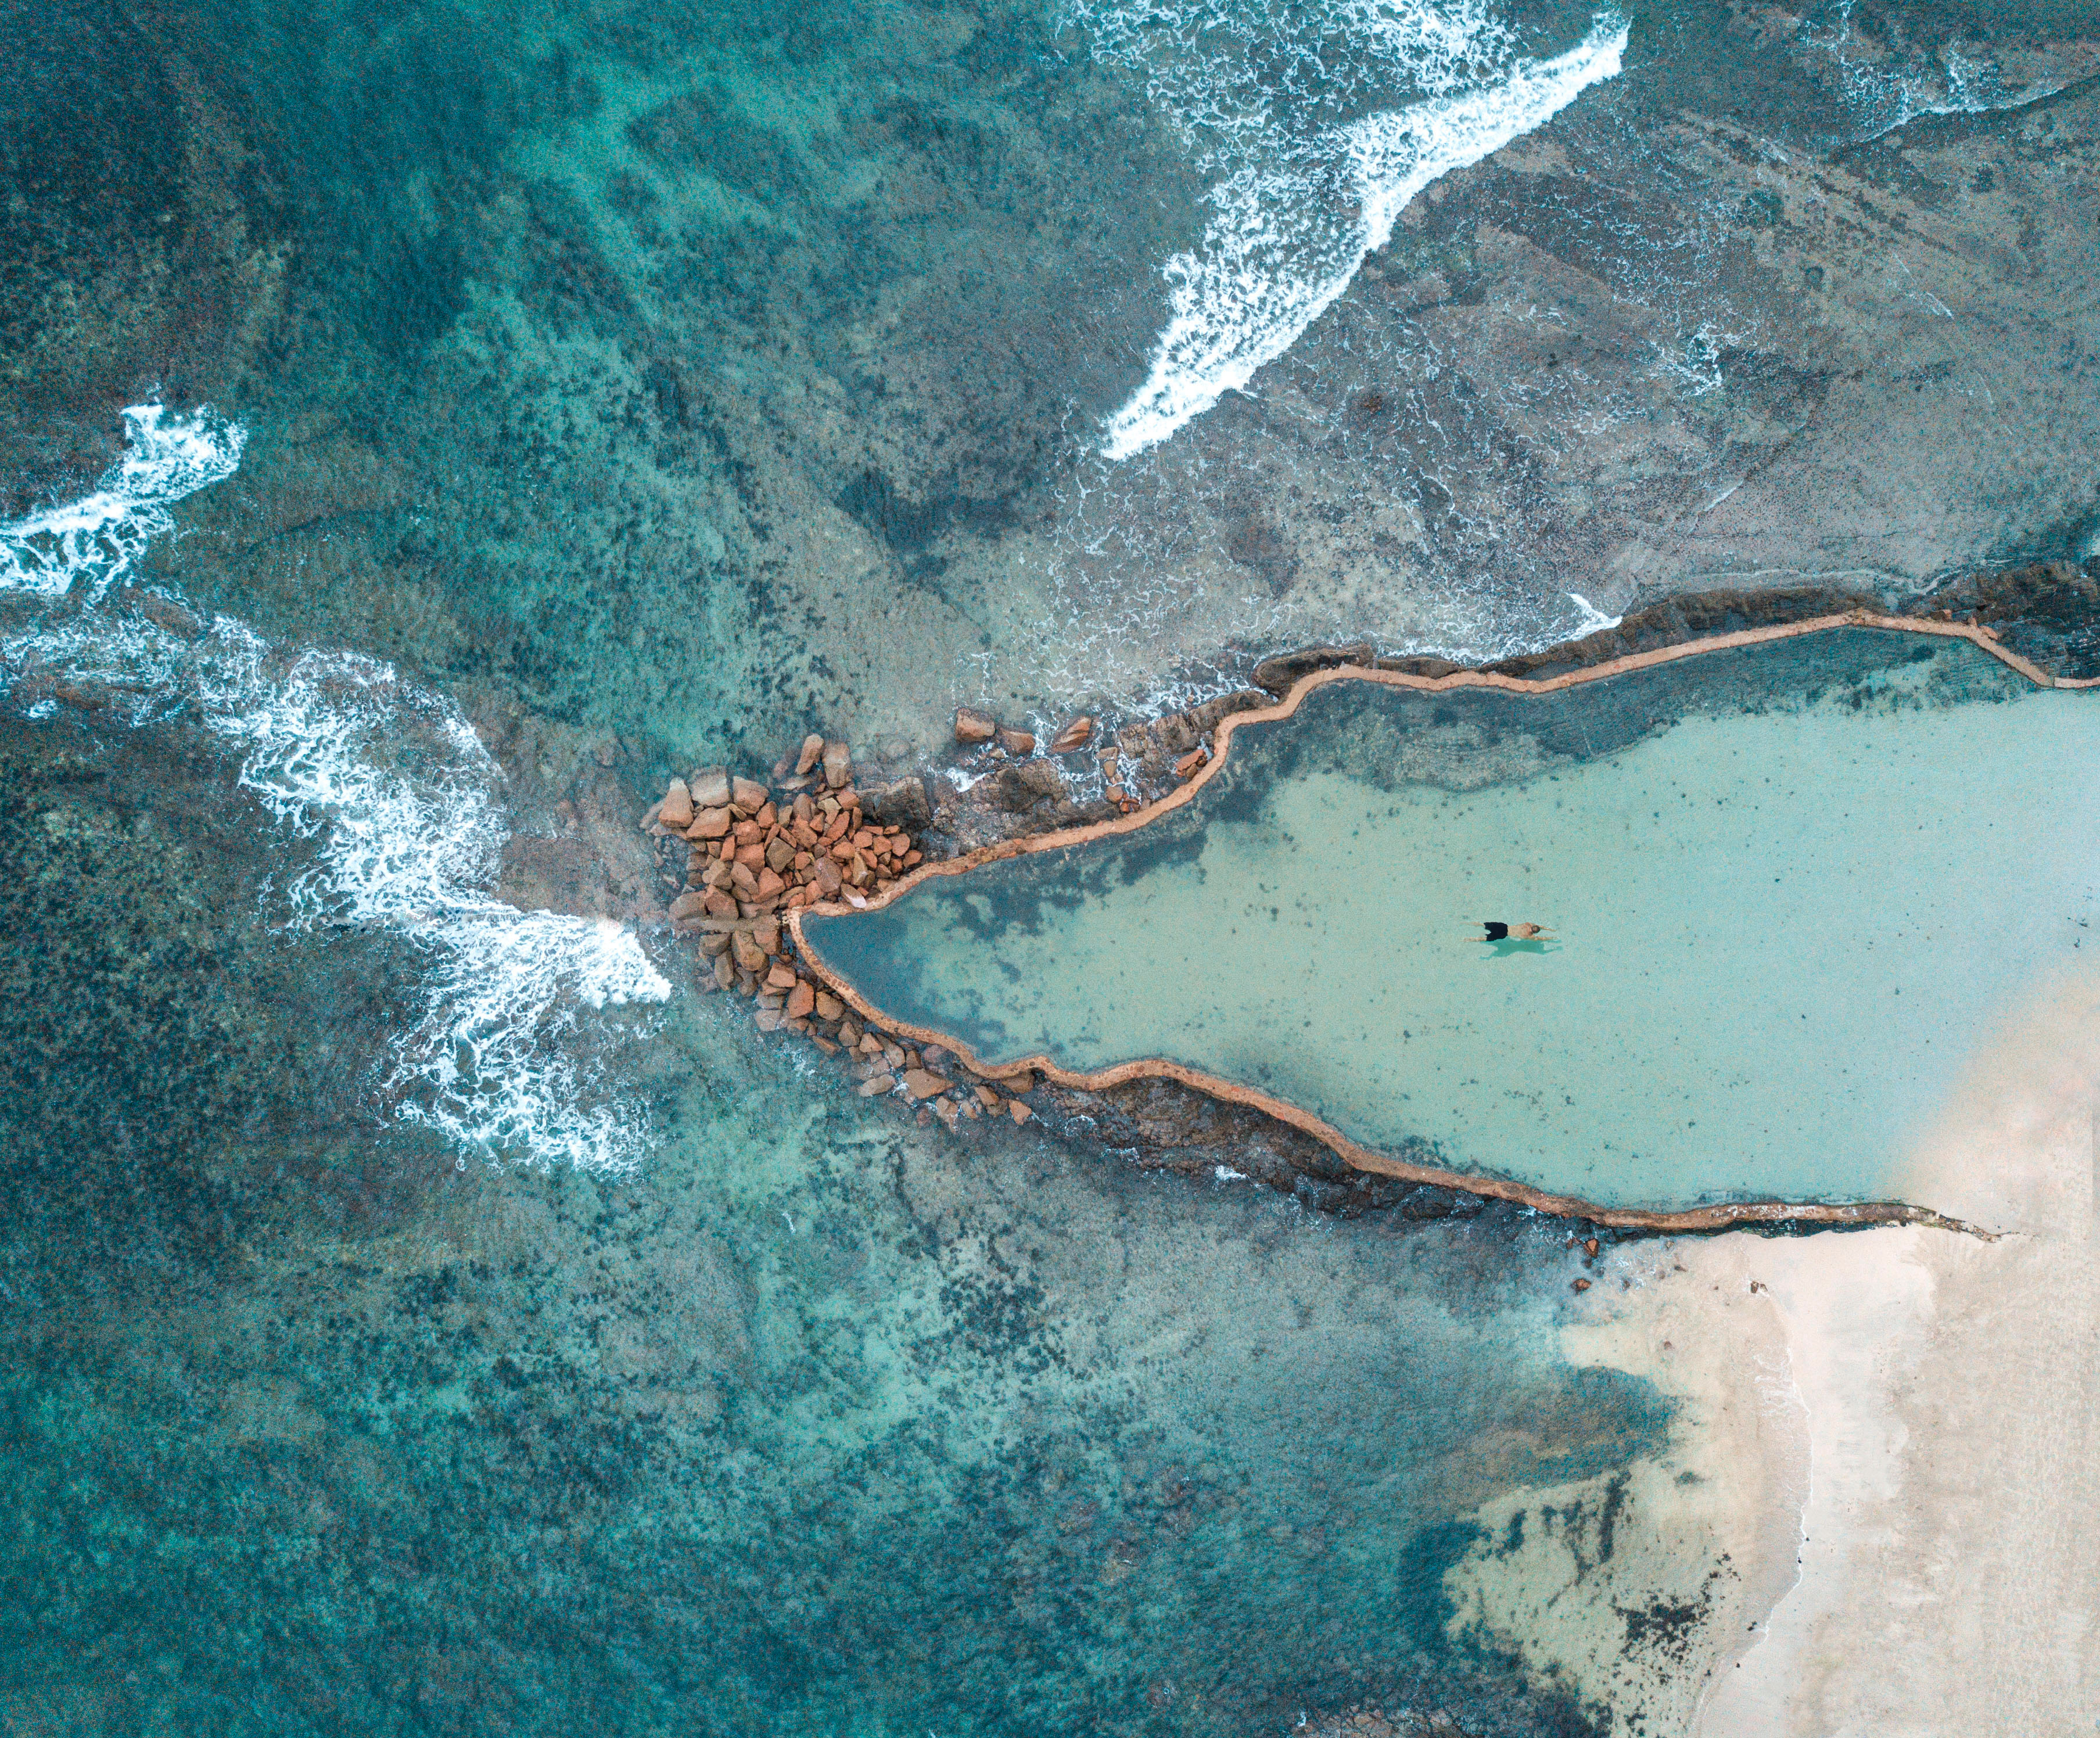
blue, turquoise, aqua, azure, teal, water, sea, geological phenomenon, world, landscape, coastal and oceanic landforms, aerial photography